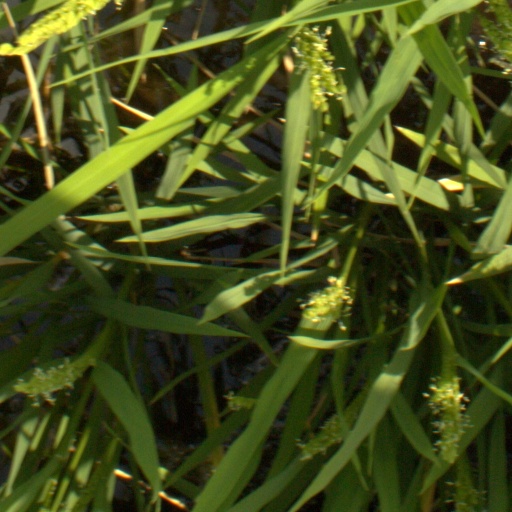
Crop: rice